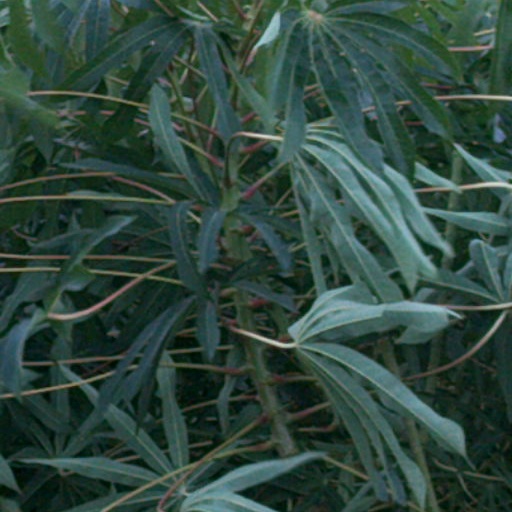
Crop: cassava